Lukas Rosenthal

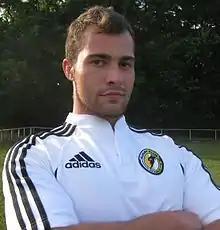
Lukas Rosenthal

Lukas Rosenthal (born 7 July 1988) is a German international rugby union player, playing for the TSV Handschuhsheim in the Rugby-Bundesliga and the German national rugby union team.